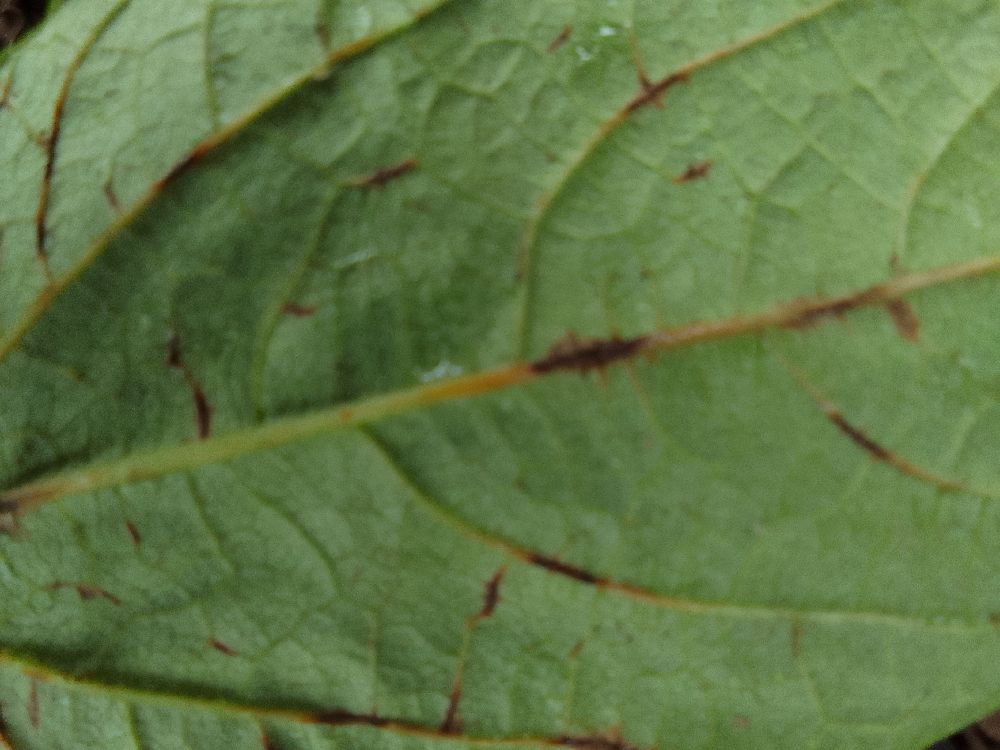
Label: anthracnose